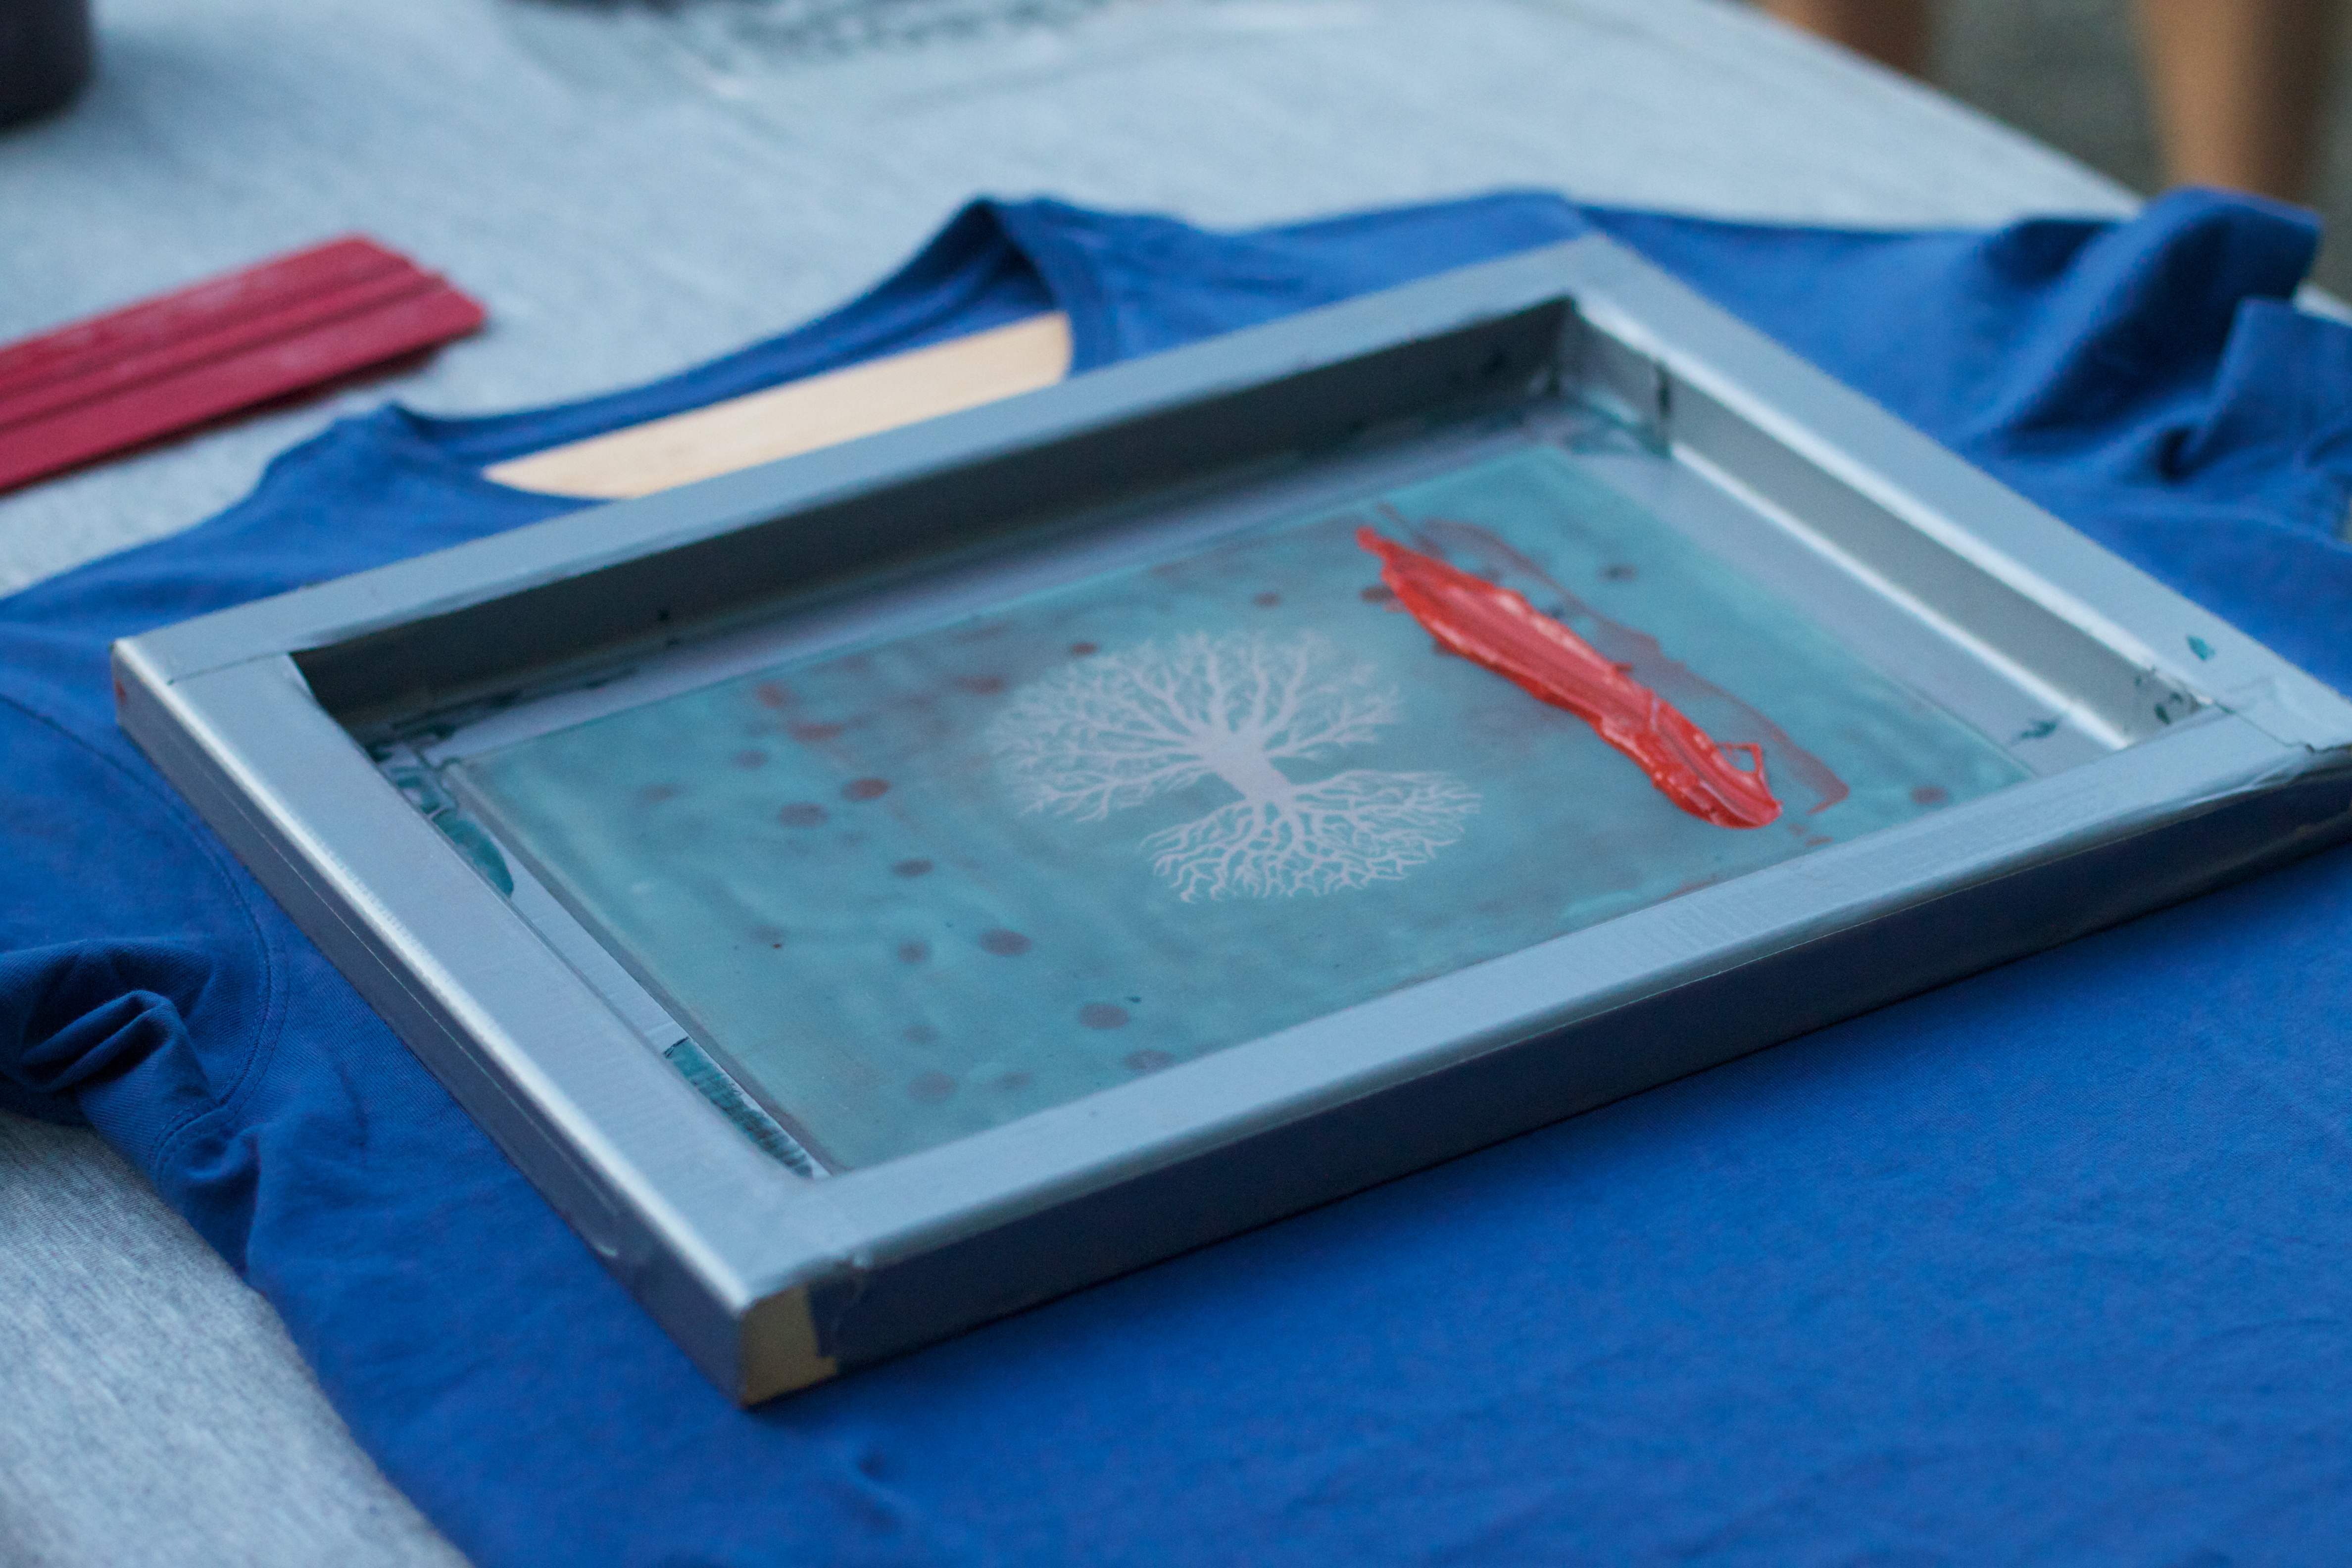
glass, blue, art